Rocky Long

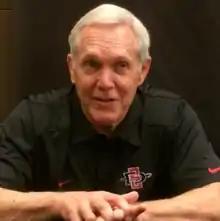
Long at 2016 Mountain West Media Days

Roderick John Long Jr. (born January 27, 1950) is an American college football coach and former player currently working as a defensive analyst at Fort Lewis College. He was previously the defensive coordinator at Syracuse and New Mexico. He was a head coach at New Mexico and then San Diego State. He played professionally with BC Lions of the Canadian Football League (CFL) and the Detroit Wheels of World Football League (WFL).